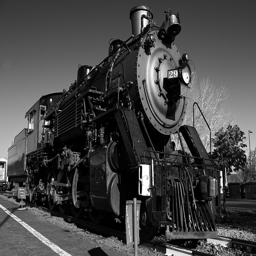
A train traveling down tracks next to a loading area.
a large train is pulled up into a station
A black and white photo of an old fashioned train.
A train that is sitting on the tracks.
The train has stopped on the railroad tracks.